Mitchell Siporin

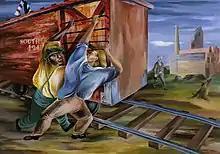
"Back O' The Yards"

Mitchell Siporin was born on May 5, 1910, in New York City to Hyman, a truck driver, and Jennie Siporin, both immigrants from Poland, and grew up in Chicago. Siporin attended School of the Art Institute of Chicago. He did illustrations for "Esquire" and other magazines. Beginning in the mid-1930s, Siporin worked as a painter for the Illinois Art Project through the Works Progress Administration. Together with Edward Millman, he painted "the largest single mural project awarded for a post office by the Section of Fine Arts" in the Central Post Office in St Louis, Missouri.